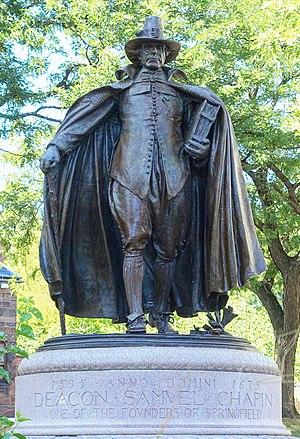
Le puritanisme est un courant spirituel du calvinisme qui désirait « purifier » l'Église d'Angleterre du catholicisme à partir de 1559 et en Nouvelle-Angleterre à partir de 1630.